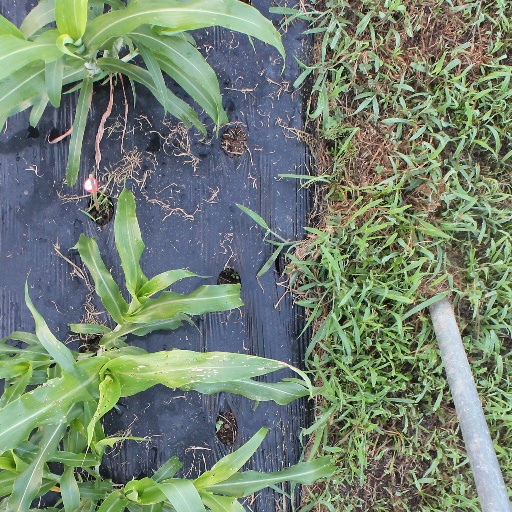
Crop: sorghum